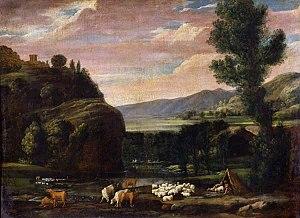
Pietro Paolo Bonzi dit il Gobbo dei Carracci ou il Gobbo dei Frutti est un peintre italien de l'école romaine connu pour ses natures mortes et ses paysages.